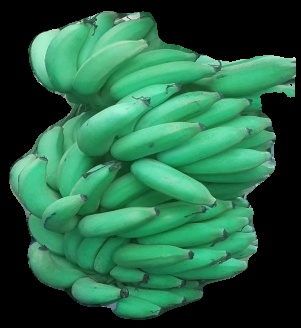
Variety: elakki-bale
Grade: grade1